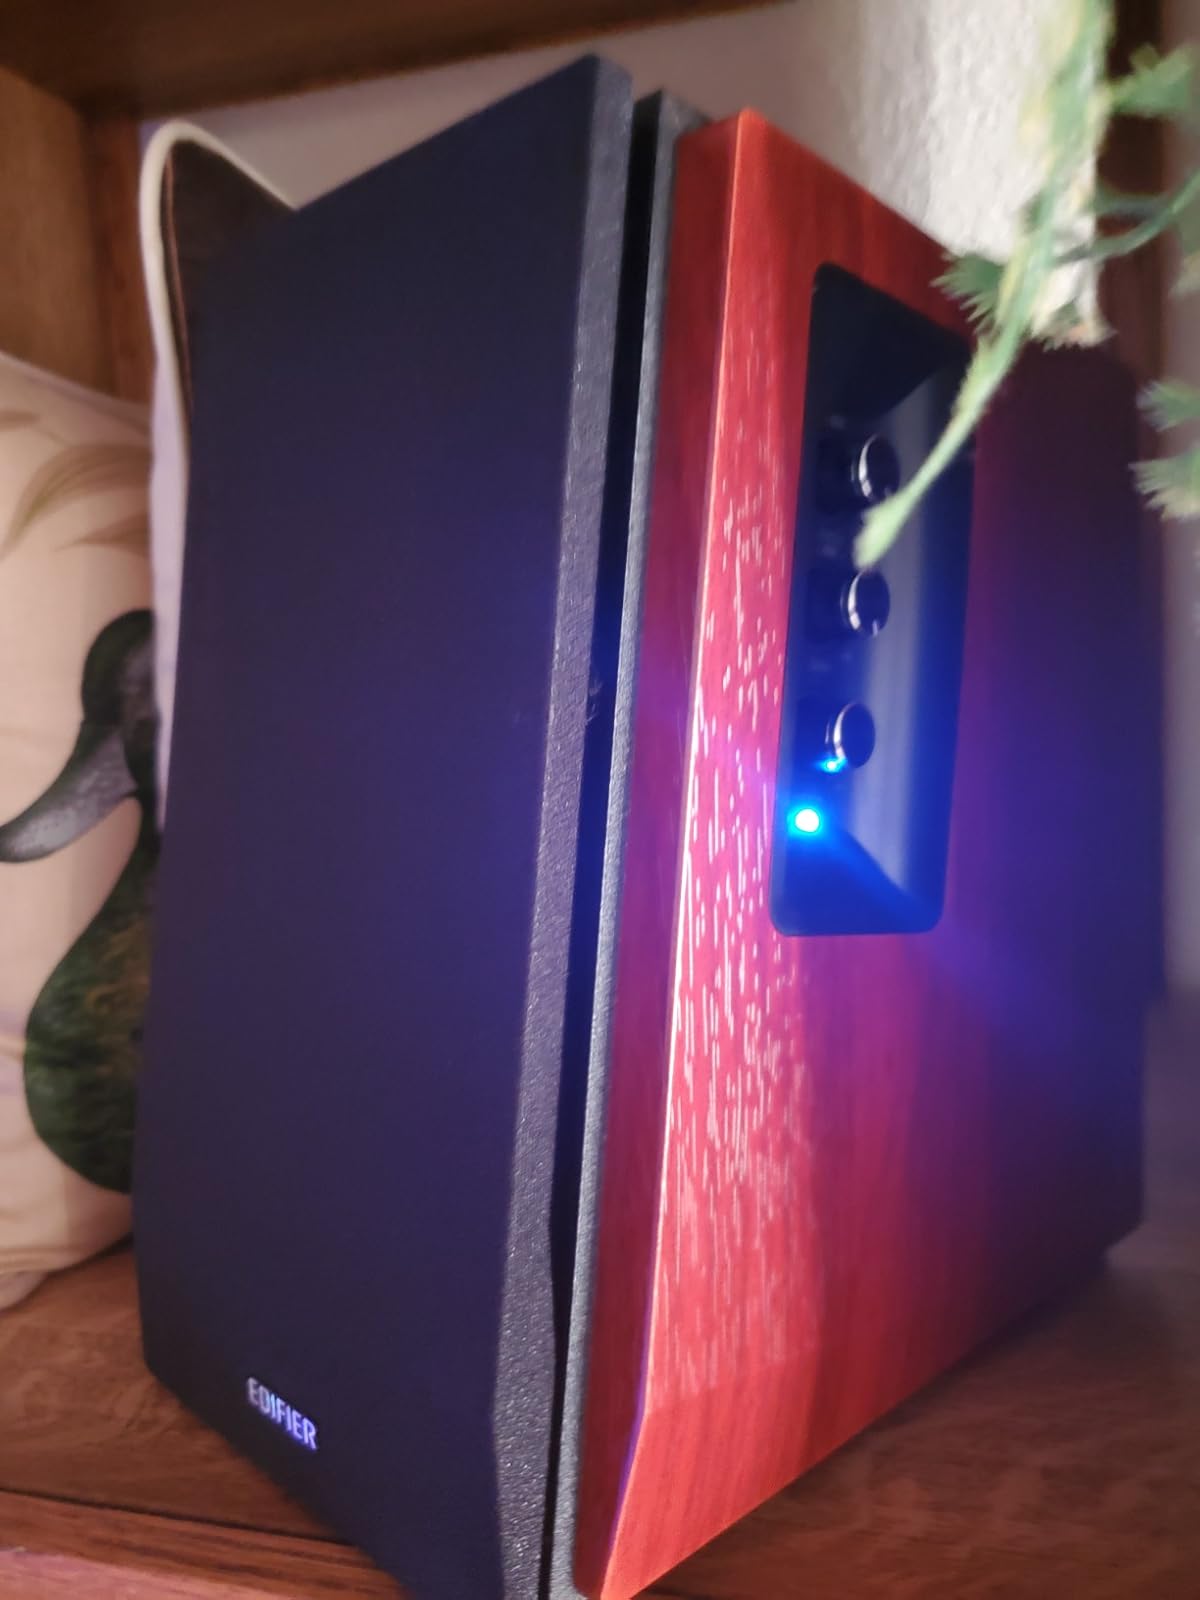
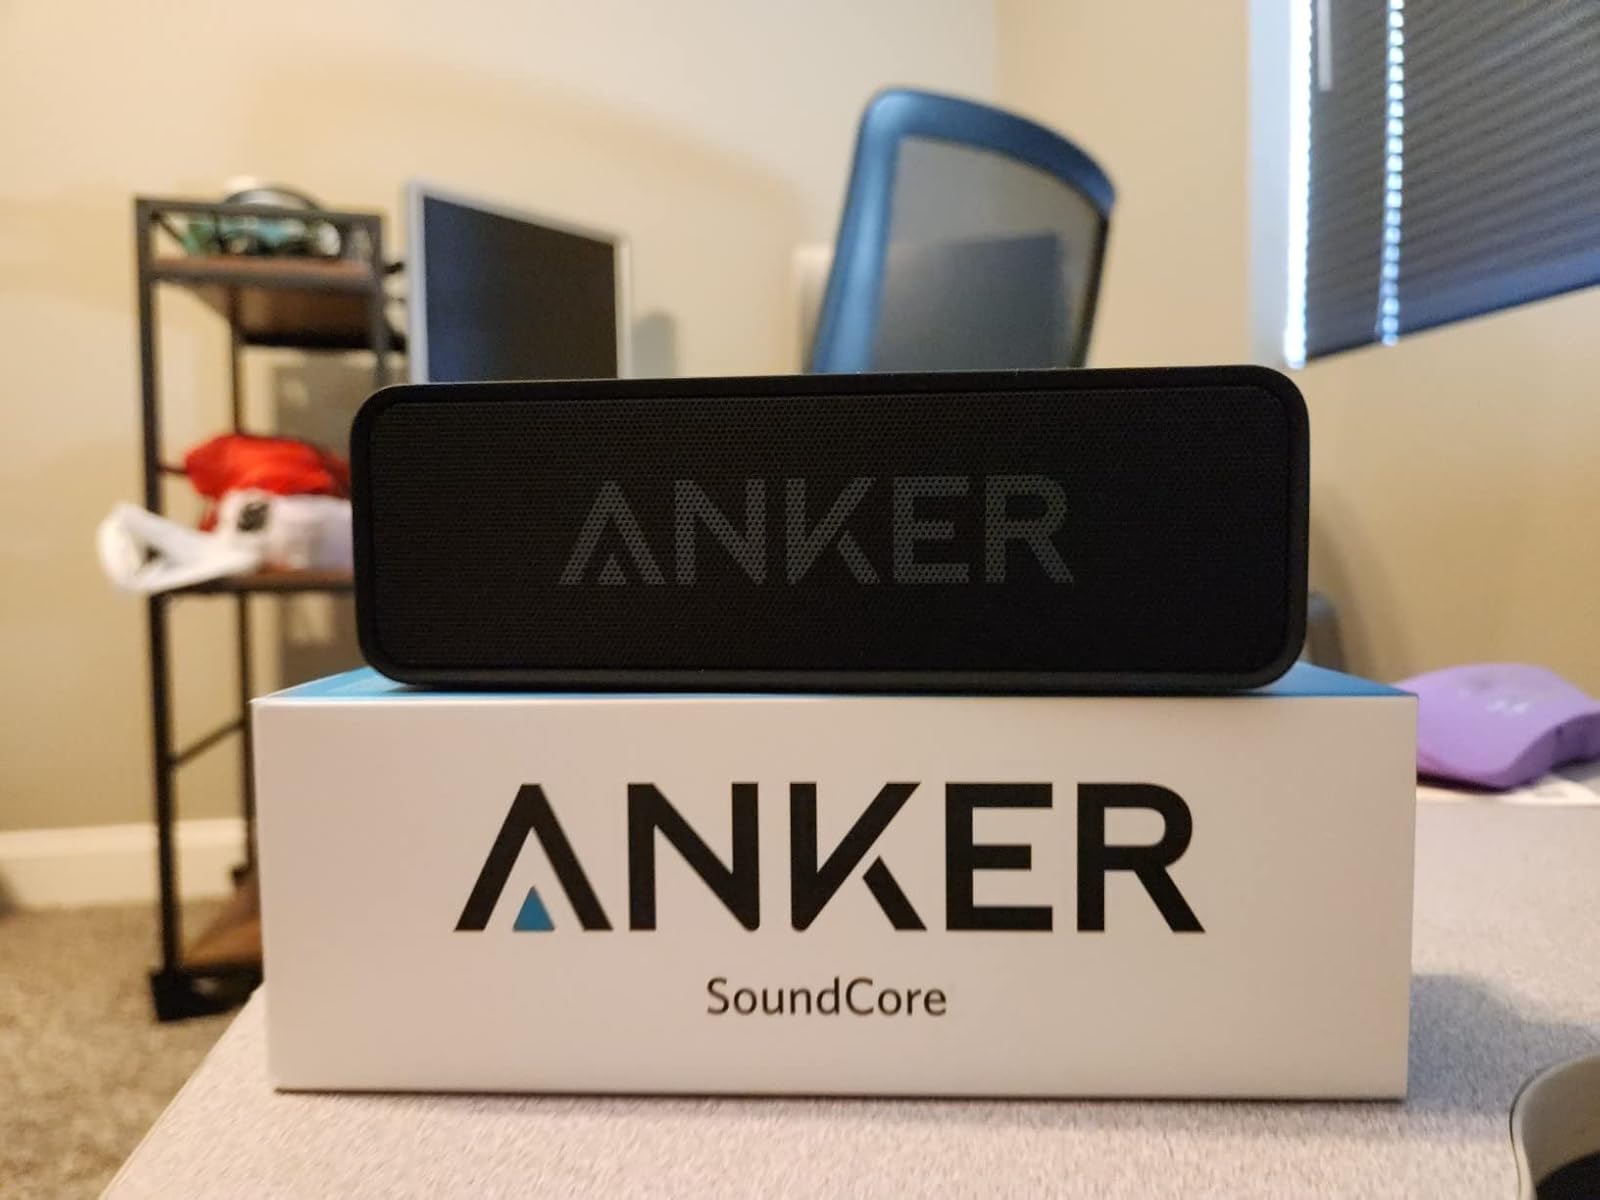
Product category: speaker
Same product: no